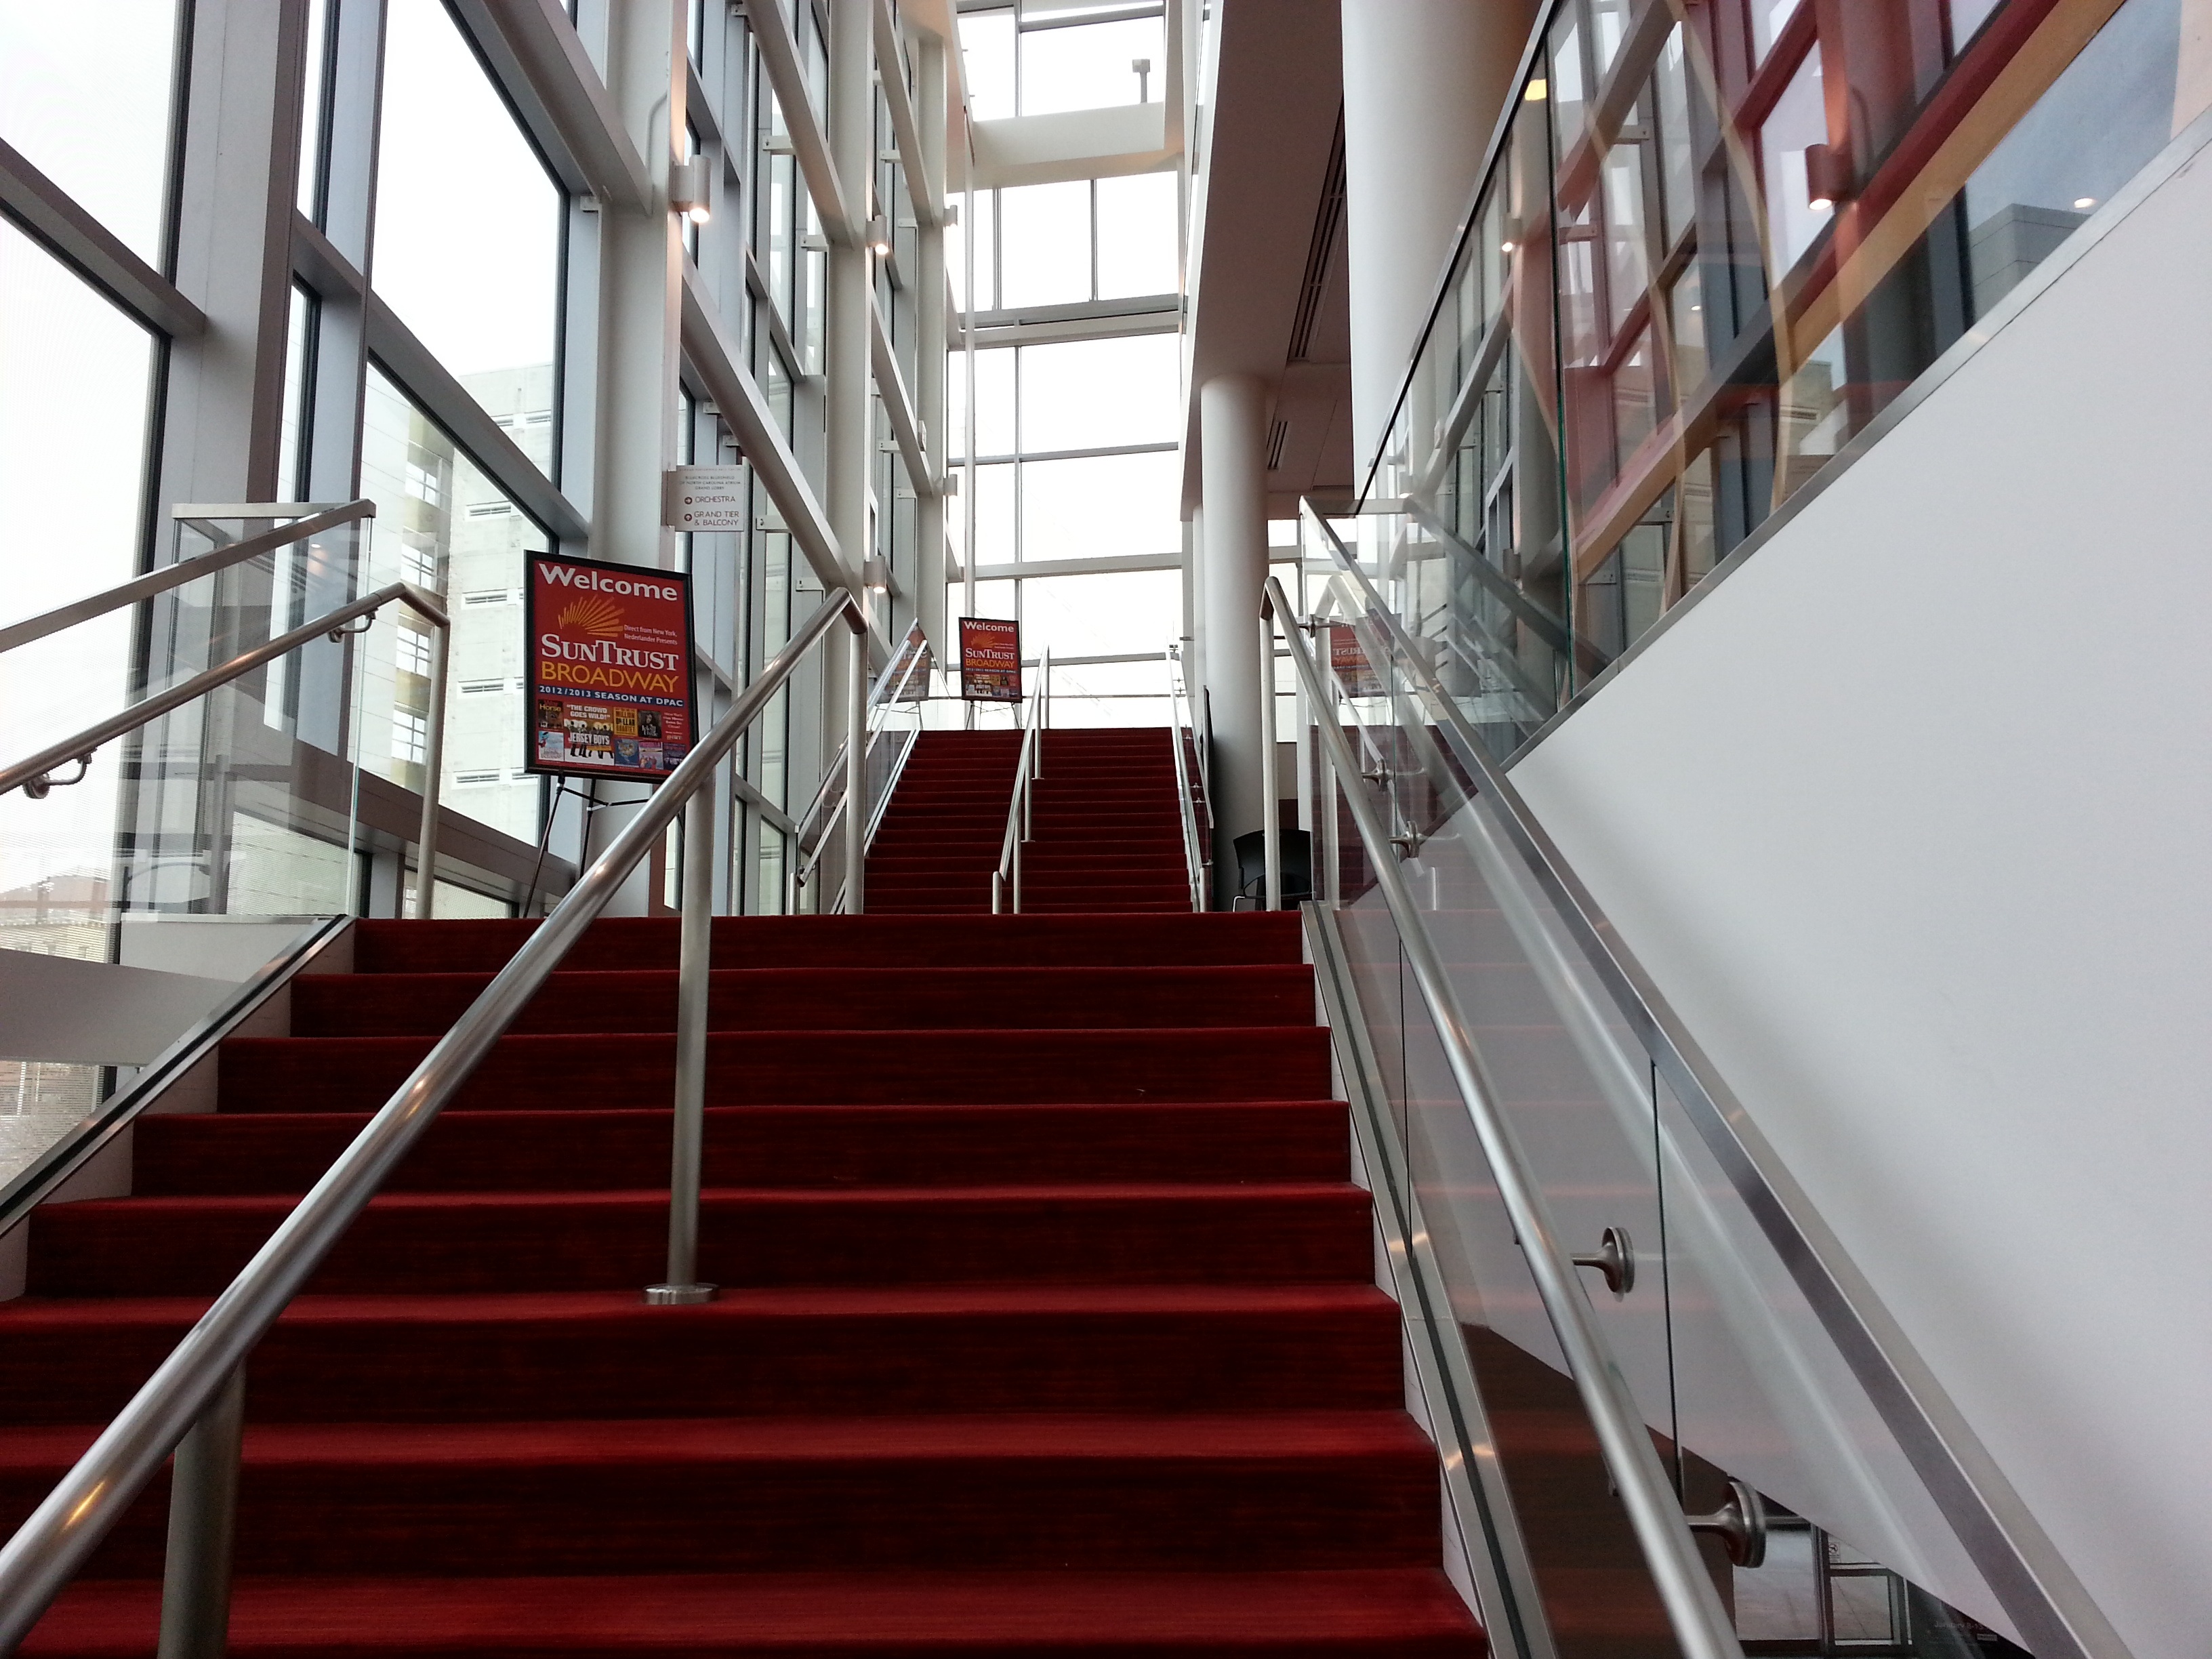
architecture, hall, room, interior design, handrail, aisle, stairs, theater, nc, durham, north carolina, flooring, pac, daylighting, red carpet, durham performing arts center, show place